2014 Tennessee Amendment 1

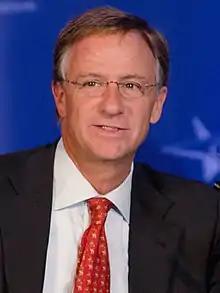
Governor Bill Haslam, was one of the well-known supporters of Amendment 1

The amendment added the following to Article I of the Constitution of Tennessee: